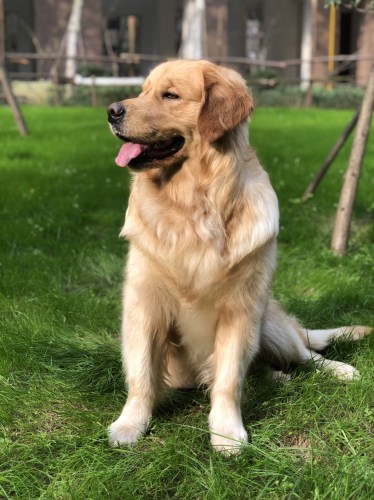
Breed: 5355-n000126-golden_retriever